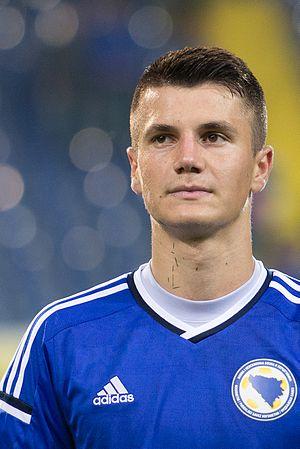
Amer Gojak, né le 13 février 1997 à Sarajevo, est un footballeur international bosnien. Il évolue au poste de milieu offensif au Dinamo Zagreb.